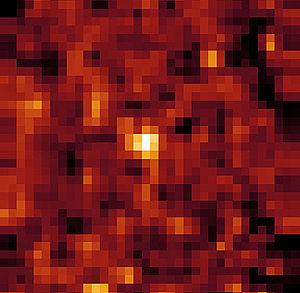
(55565) 2002 AW₁₉₇ est un objet transneptunien. Découvert en 2002 par une équipe menée par Michael E. Brown, il s'agit d'un cubewano. Les observations des émissions thermiques par le télescope spatial Spitzer ont permis une bonne estimation de la taille 700 ± 50 km.